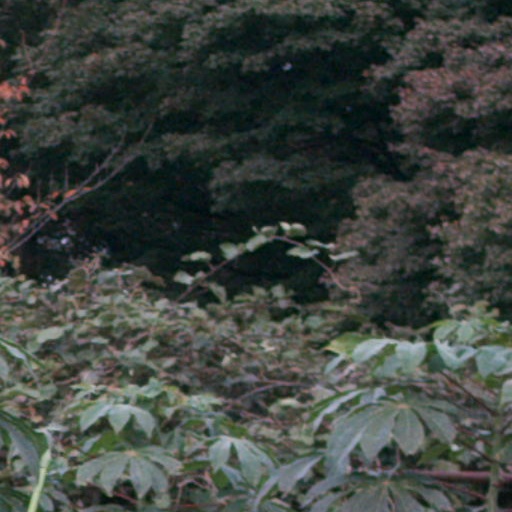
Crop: cassava